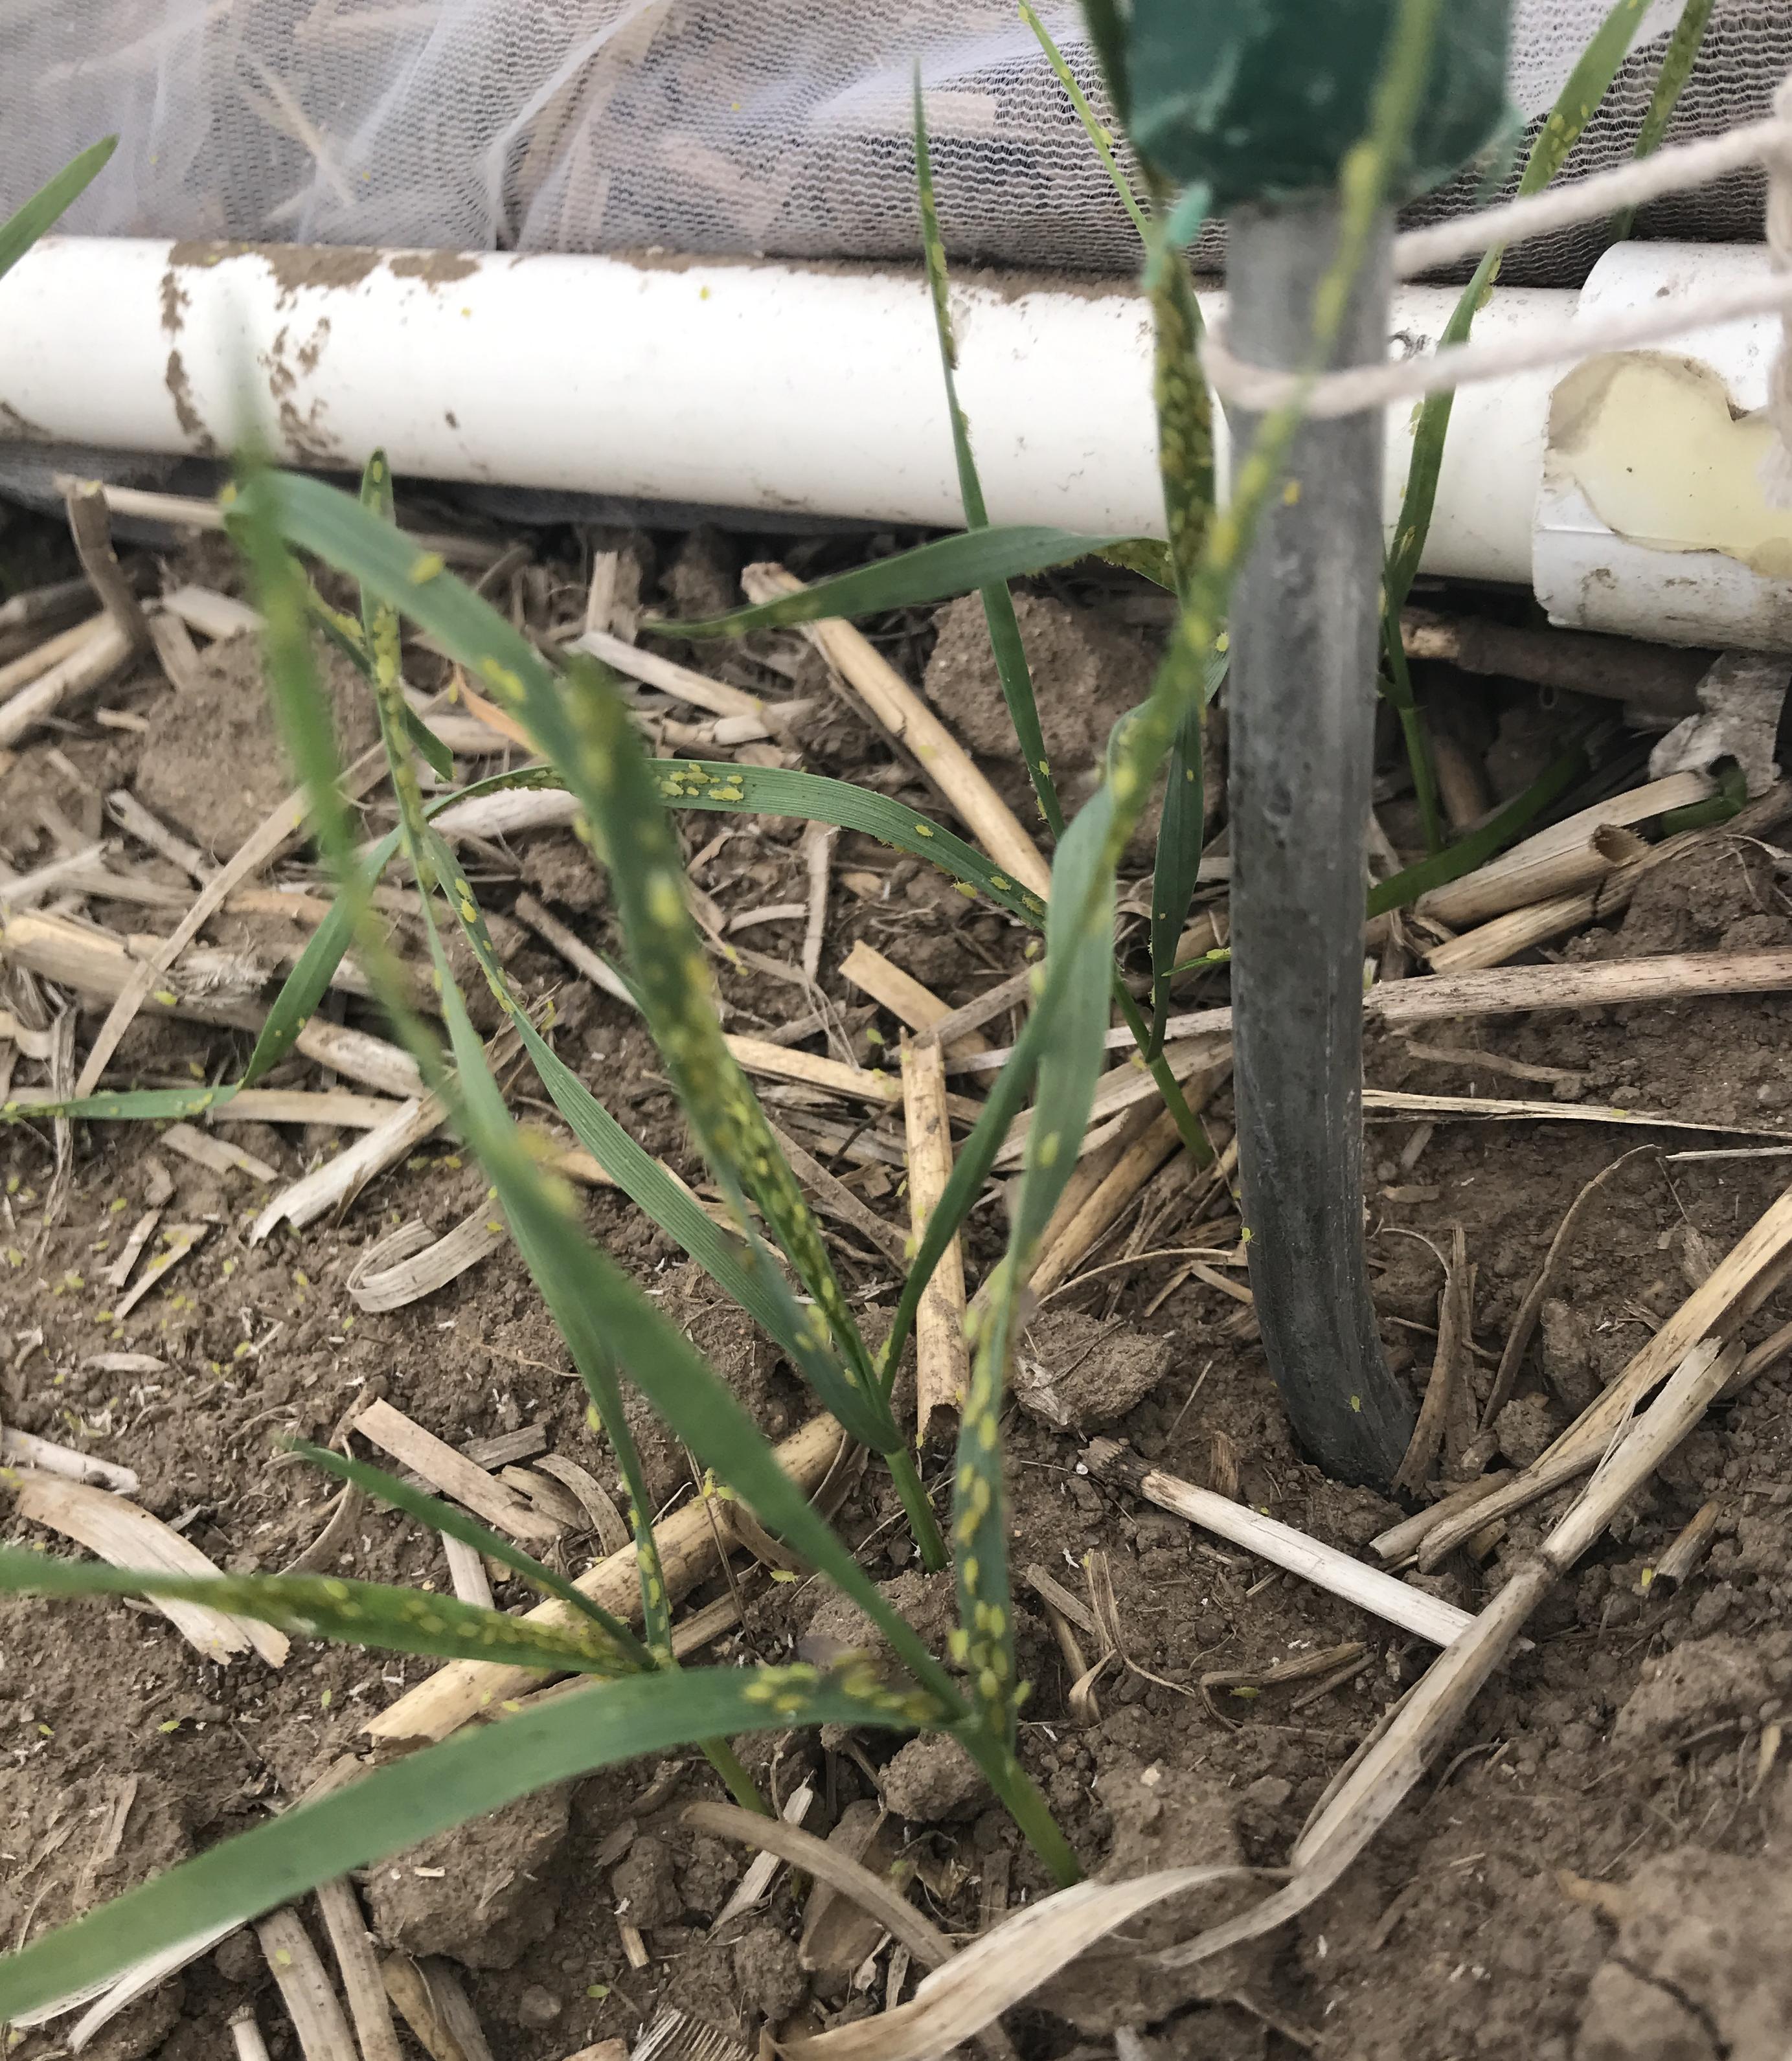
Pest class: cereal_grass_aphid